Battle of Suoi Chau Pha

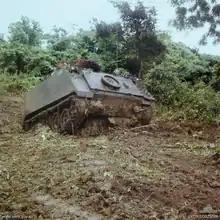
Australian M113 APC during the later stages of Operation Ballarat, 9 August 1967.

A month after disappearing the Việt Cộng 274th Regiment had emerged without warning and had caught 7 RAR by surprise, with the unexpected presence of a Việt Cộng Main Force regiment in the Hát Dịch forcing the Australians to change their tactics for the remainder of Operation Ballarat. The Australians became more cautious as a result and while 7 RAR continued its search and destroy mission, only two companies patrolled while the other two remained on standby in fire support bases nearby to provide support if required. Additional artillery support was also made available, with 161st Field Battery, Royal New Zealand Artillery airlifted into Fire Support Base Giraffe. Meanwhile, Graham placed 2 RAR on standby to fly into the area if needed and US forces were also positioned to the north. In this manner Ballarat continued until 16 August, however there was only minor contact which resulted in two more Việt Cộng killed, two wounded and one captured for no further loss to the Australians.